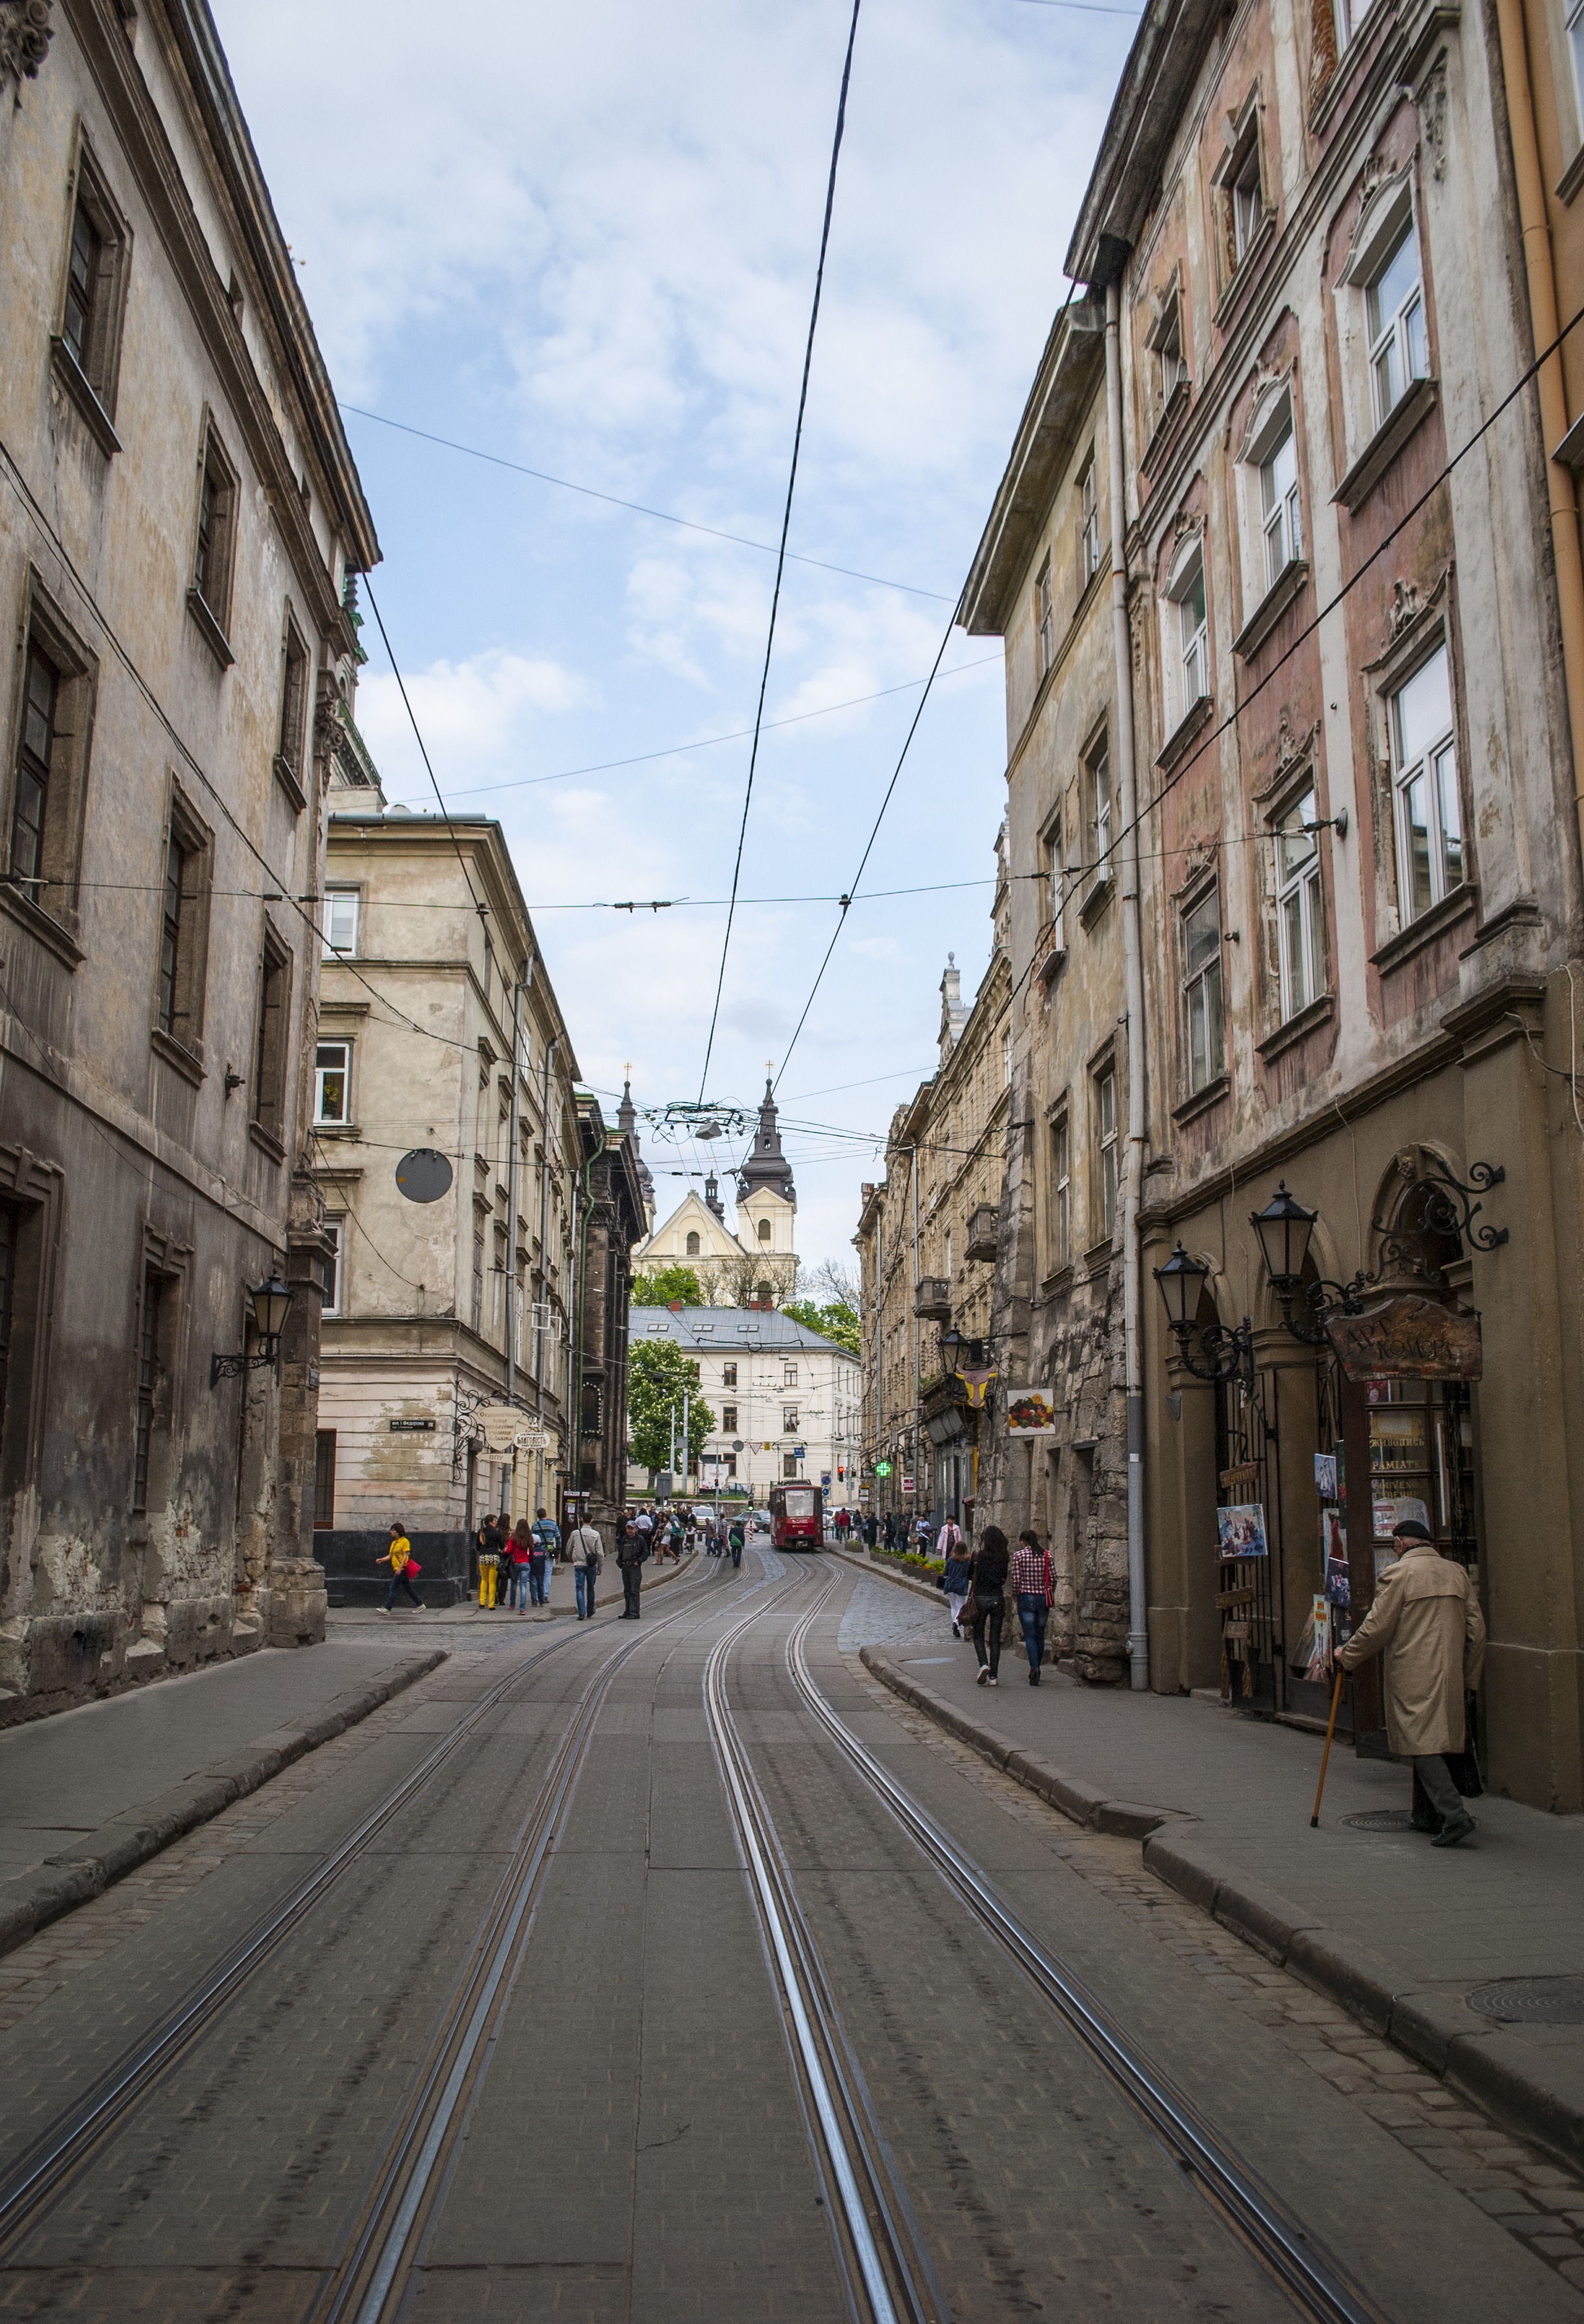
architecture, structure, track, road, street, town, building, alley, rail, city, urban, cityscape, downtown, tram, transport, construction, vehicle, landmark, exterior, lane, engineering, design, infrastructure, ukraine, cities, architectural, lviv, neighbourhood, architecture design, road surface, urban area, residential area, human settlement